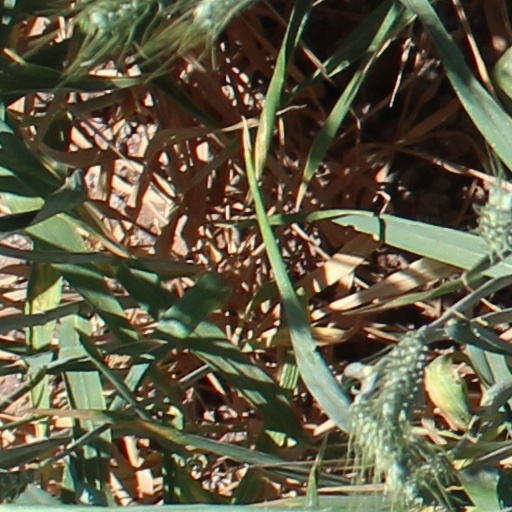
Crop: wheat